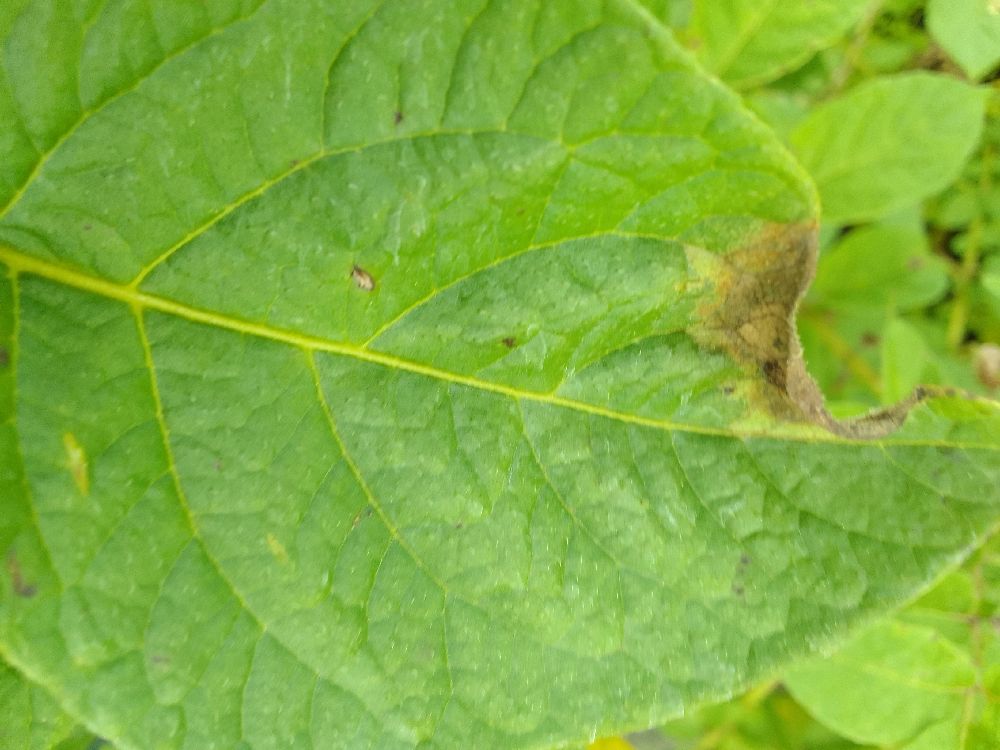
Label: Late blight